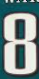
Number: 8